Maya Lin: A Strong Clear Vision

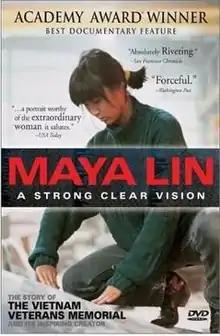

Maya Lin: A Strong Clear Vision is a 1994 American documentary film made by Freida Lee Mock. It explores the life of American artist Maya Lin, whose best-known work is the Vietnam Veterans Memorial in Washington, D.C. The film won the 1994 Academy Award for Best Documentary Feature. While a number of movie critics objected to it receiving this award, "Maya Lin: A Strong Clear Vision" met with mostly positive reviews, garnering praise for its look at the controversy surrounding the Vietnam Veterans Memorial design and Lin's growth as an artist.